Jonathan Guerreiro

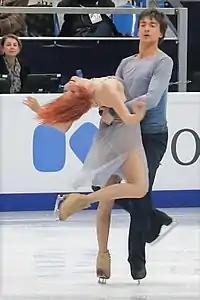
Zahorski and Guerreiro at the 2018 European Championships

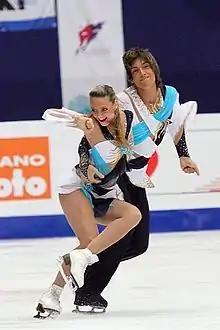
Guerreiro and Pushkash at the 2010–11 JGP Final

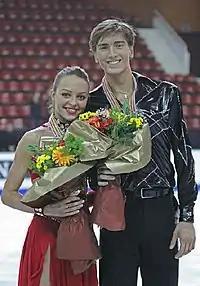
Guerreiro with Ekaterina Riazanova at the 2009 Junior Worlds

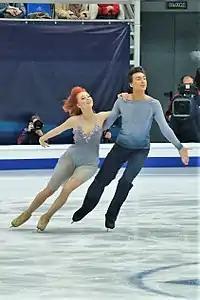
Zahorski and Guerreiro at the 2018 European Championships

"Small medals for short and free programs awarded only at ISU Championships. At team events, medals awarded for team results only."